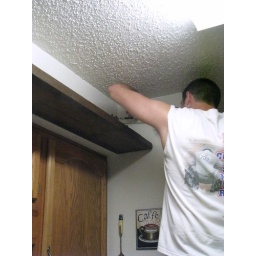
putting up new shelf in kitchen